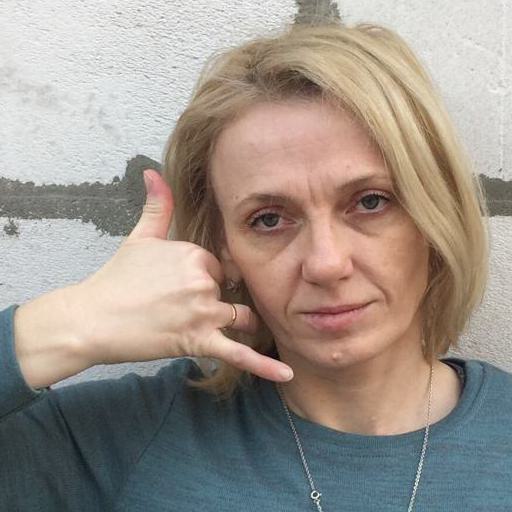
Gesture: call